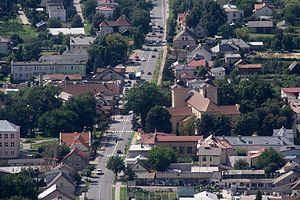
Końskowola est un village de la gmina de Końskowola du powiat de Puławy dans la voïvodie de Lublin, situé dans l'est de la Pologne.